Claudia Pechstein

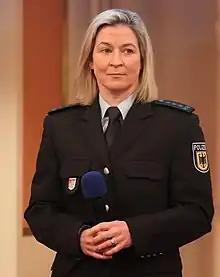
Pechstein in 2022

Claudia Pechstein (born 22 February 1972) is a retired German speed skater. She has won five Olympic gold medals. With a total of nine Olympic medals, five gold, two silver, and two bronze, she was previously the most successful Olympic speed skater, male or female, of all time, (later superseded by Ireen Wüst during the 2018 Winter Olympics in PyeongChang). Pechstein is the most successful German Winter Olympian of all time. After the World Championships in Norway in February 2009, Pechstein was accused of blood doping and banned from all competitions for two years.